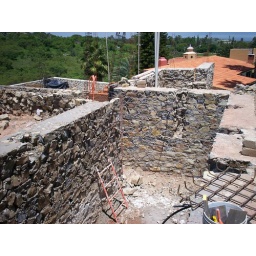
First floor foundation rises above roof of house next door. Lake comes into view.